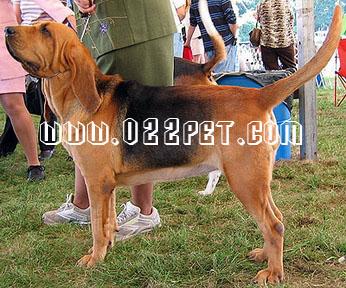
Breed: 225-n000062-black_and_tan_coonhound